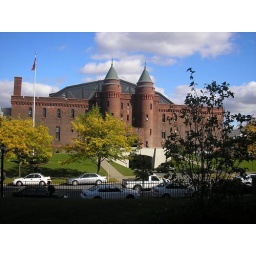
Big castle building at Rensselaer Polytechnic Institute in Troy, NY. Building is awesome